Cooling tower

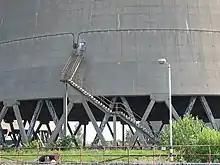
Access stairs at the base of a massive hyperboloid cooling tower give a sense of its scale (UK).

On 16 August 1916, Frederik van Iterson took out the UK patent (108,863) for "Improved Construction of Cooling Towers of Reinforced Concrete". The patent was filed on 9 August 1917, and published on 11 April 1918. In 1918, DSM built the first hyperboloid natural-draft cooling tower at the Staatsmijn Emma, to his design.